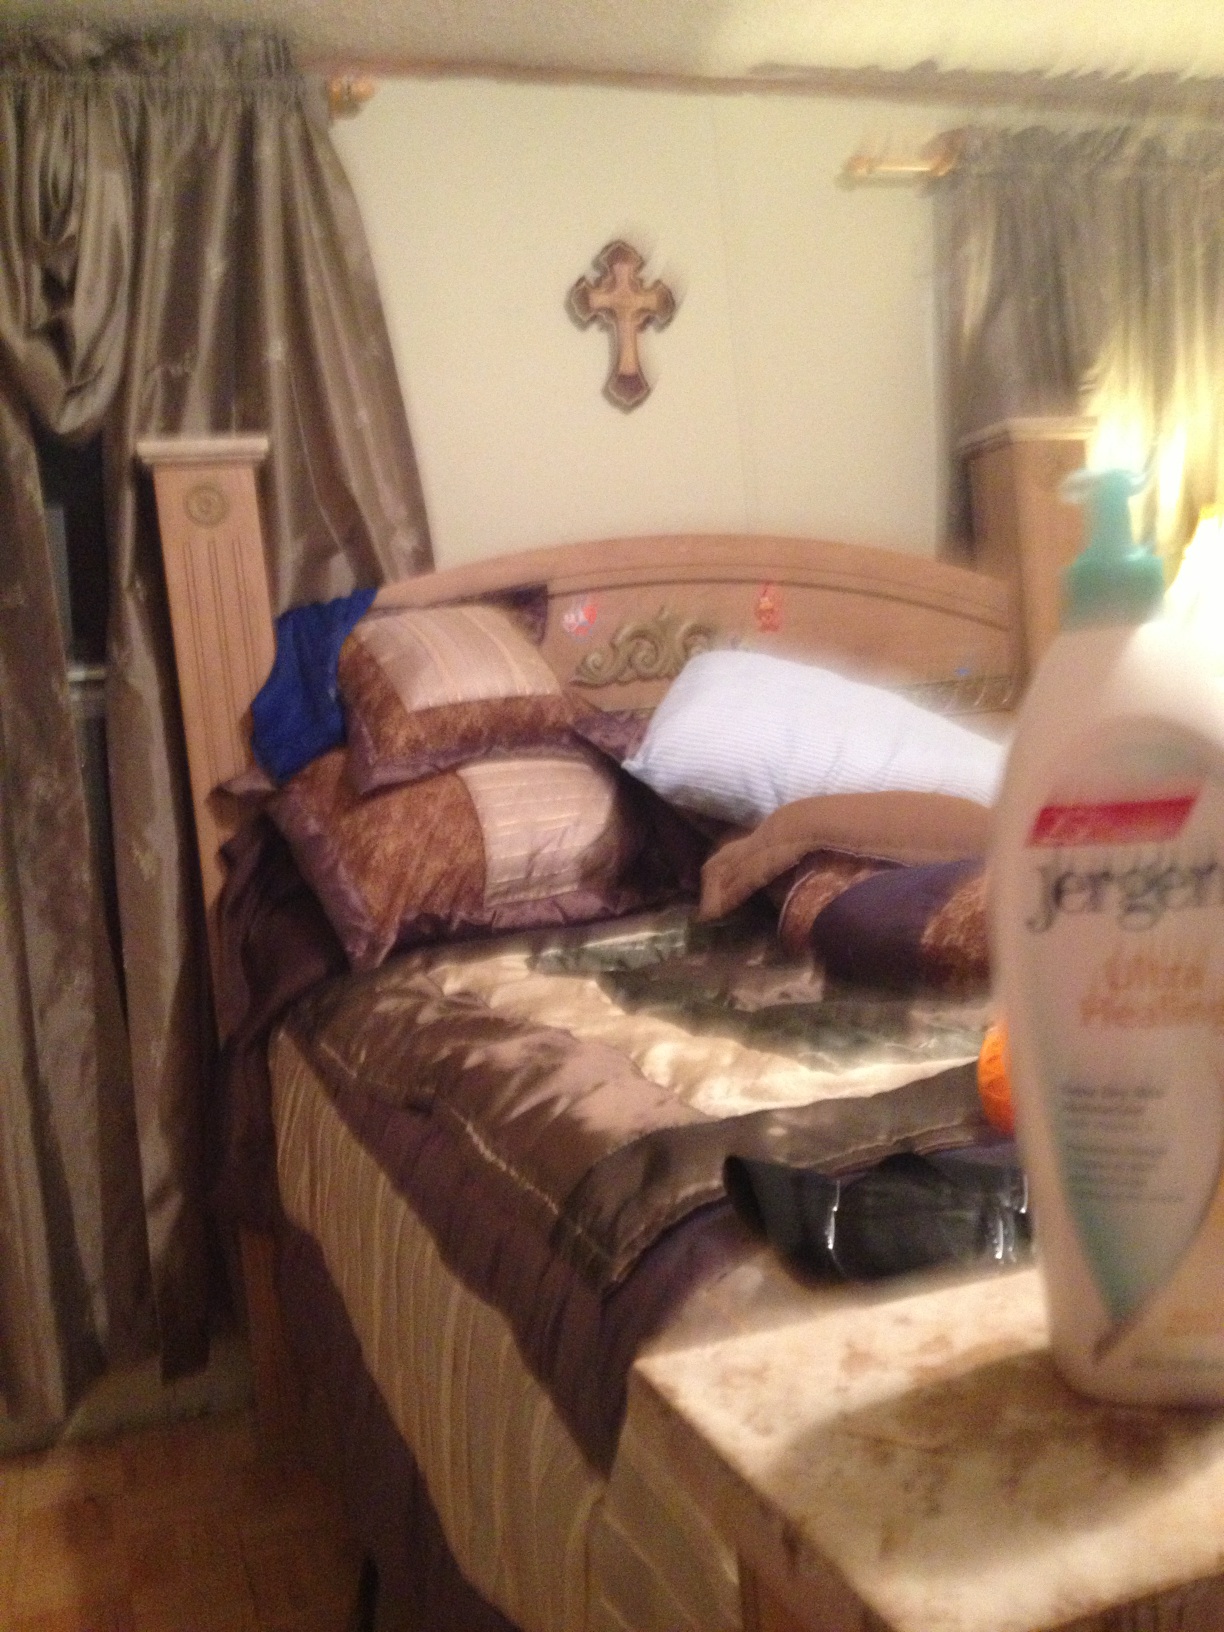Question: What is this lotion bottle?
Answer: jergens